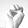
ASL letter: M